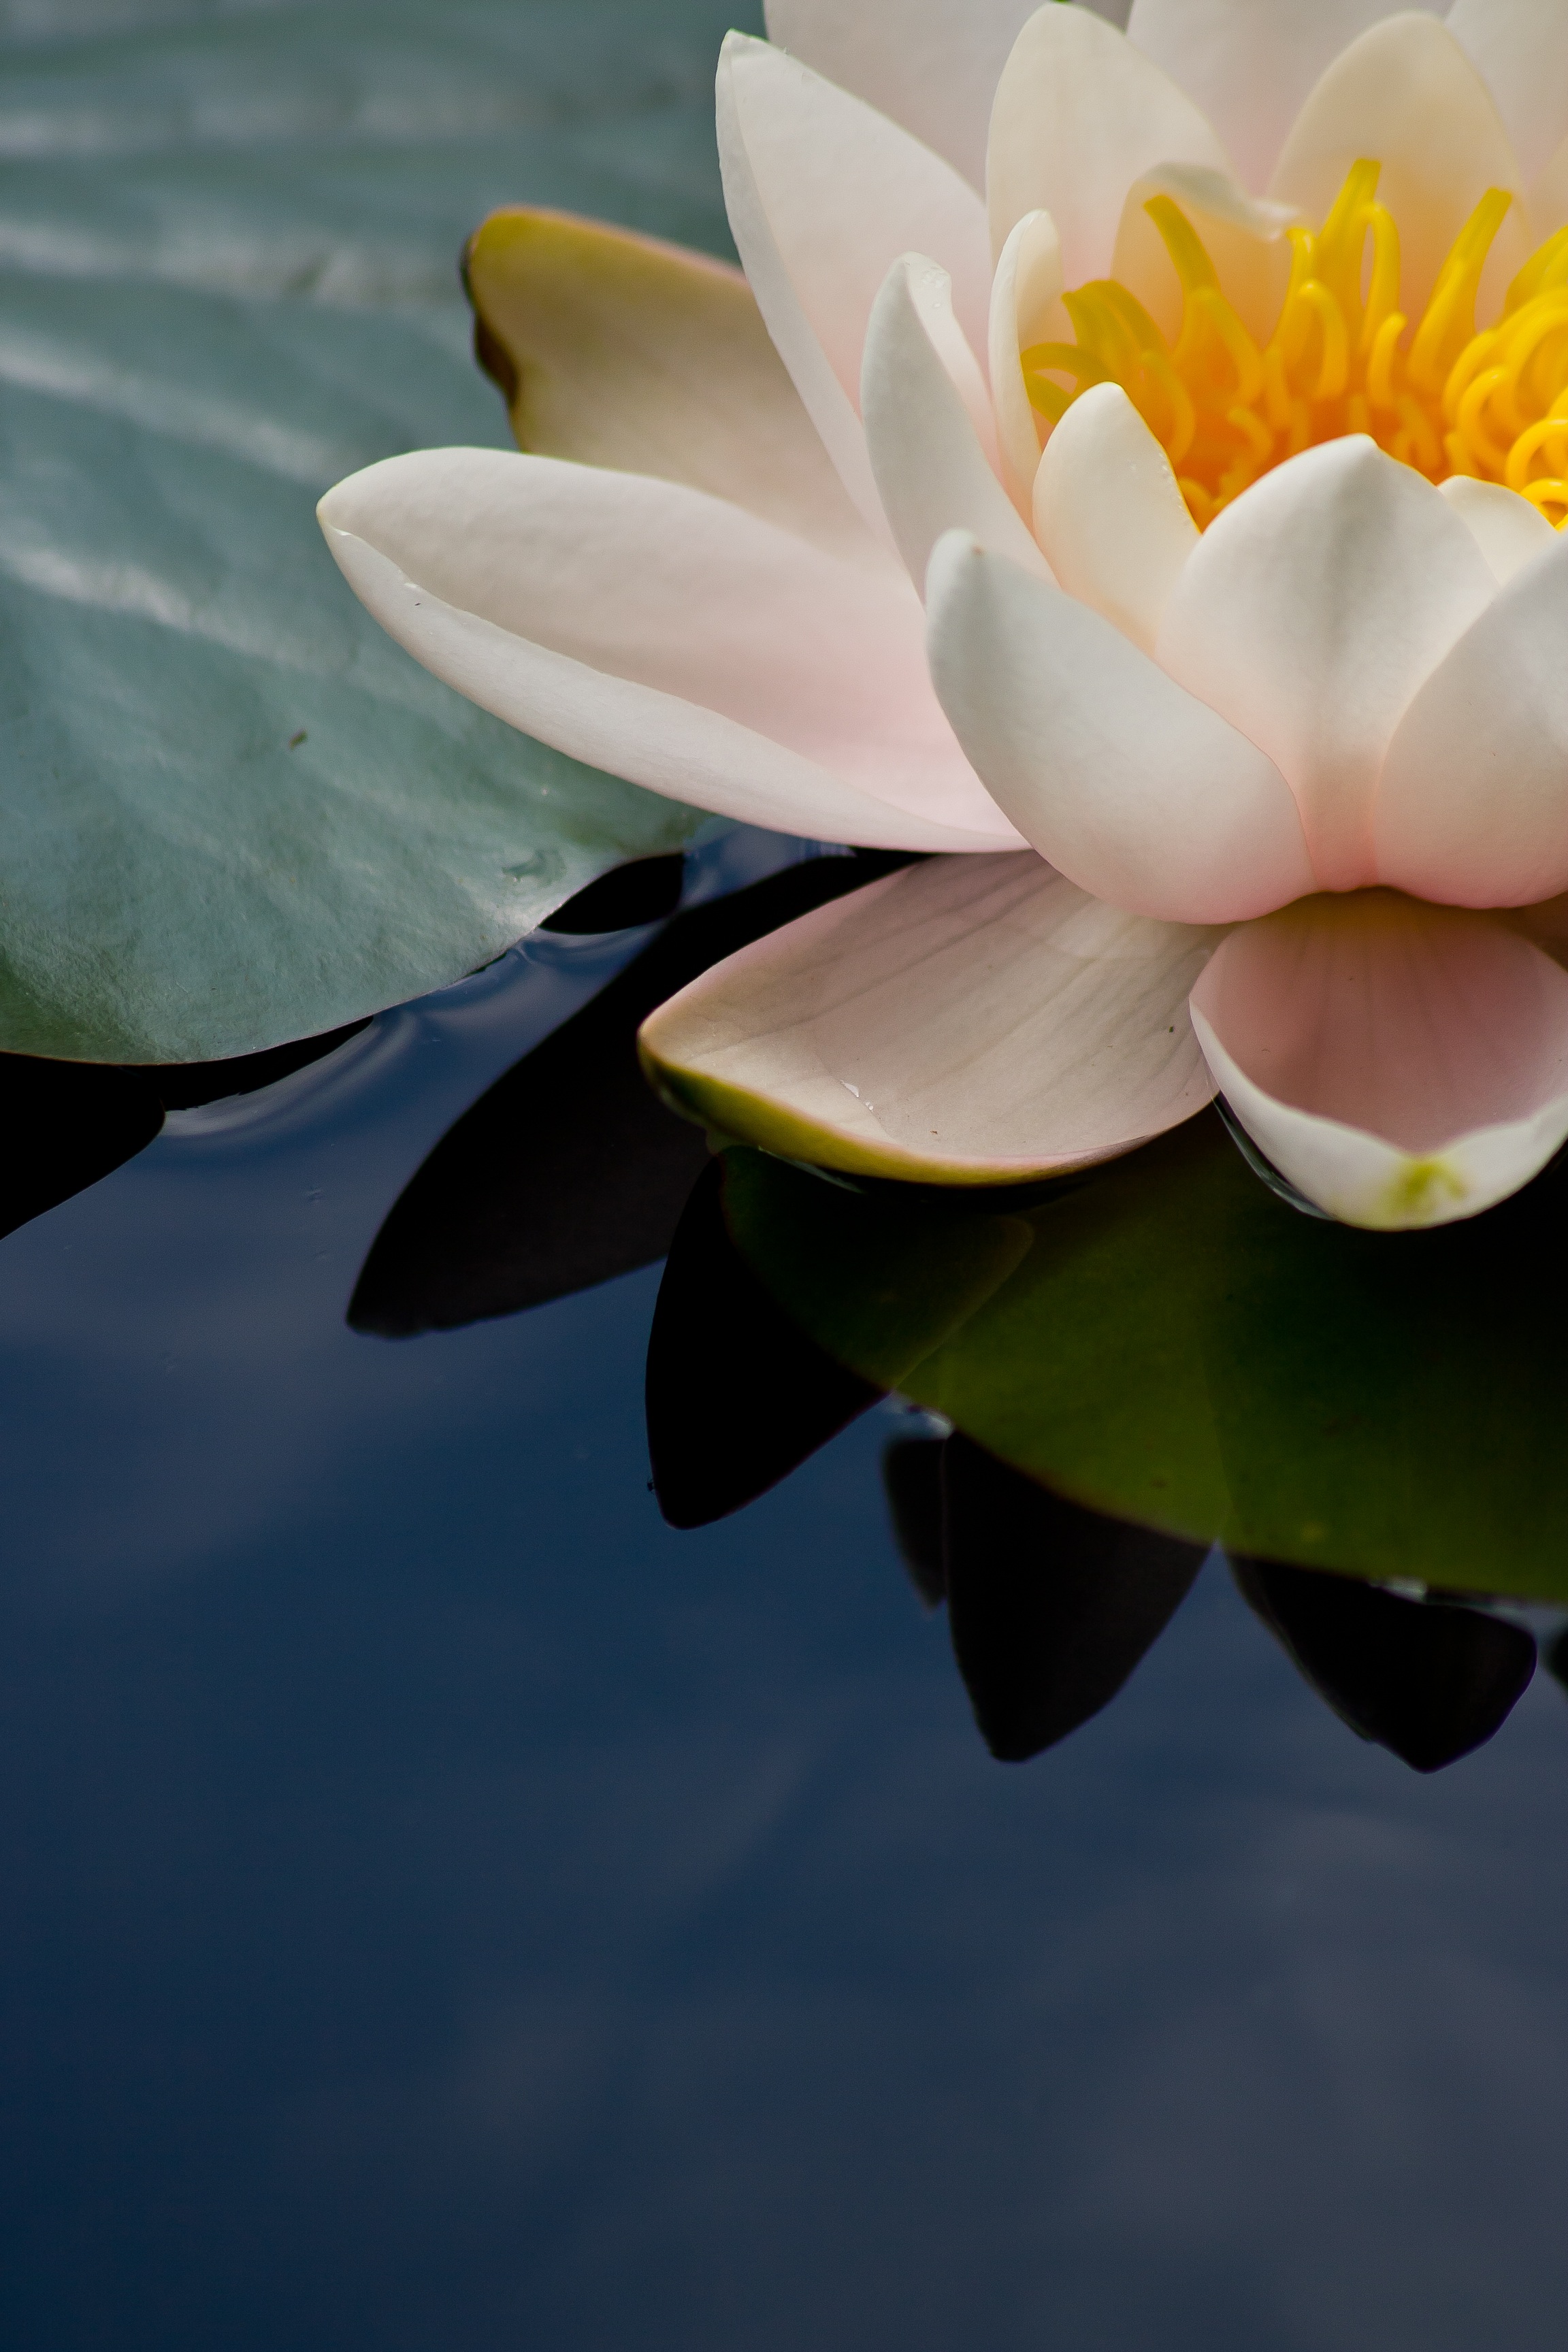
water, blossom, plant, white, leaf, flower, petal, pond, reflection, botany, yellow, pink, sacred lotus, aquatic plant, flora, water lily, close up, nymphaeaceae, lotus, lily, macro photography, flowering plant, land plant, lotus family